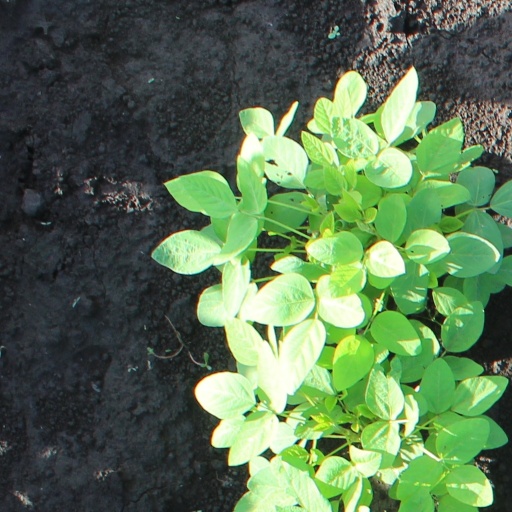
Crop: soybean